170th Street station (IND Concourse Line)

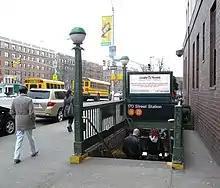
Entrance on the east side of Grand Concourse

The full-time mezzanine is at the north end of the station. Two staircases from each platform go up to a waiting area/crossover, where a turnstile bank provides access to and from the station. Outside fare control, there is a token booth and two staircases going up to either northern corners of East 171st Street and Grand Concourse.